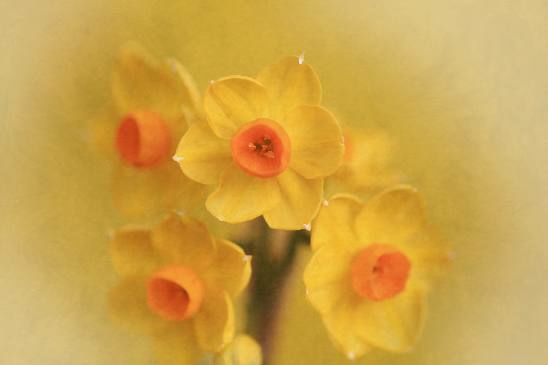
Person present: No